Veselin Minev

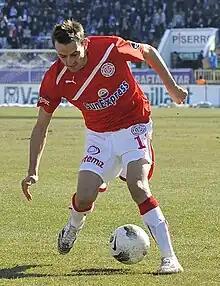
Minev playing for Antalyaspor in 2011

On 30 May 2011, Minev signed a three-year deal with Turkish club Antalyaspor for an undisclosed fee. He left the club in early December 2012 for personal reasons.